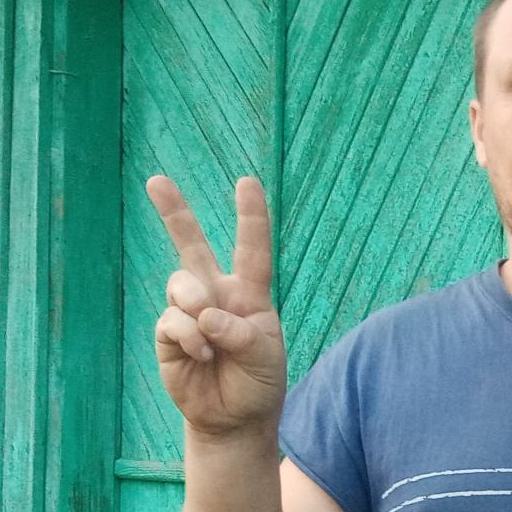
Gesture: peace